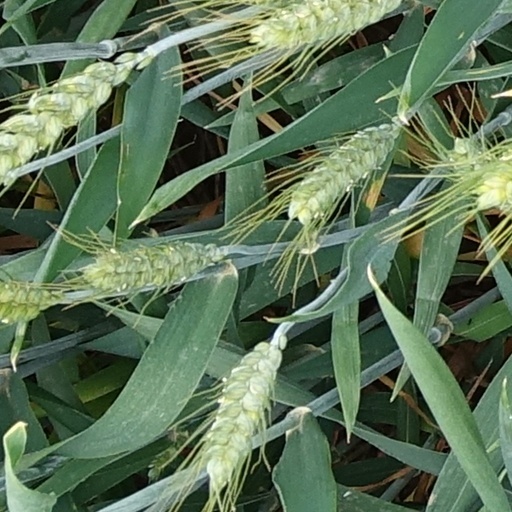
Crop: wheat